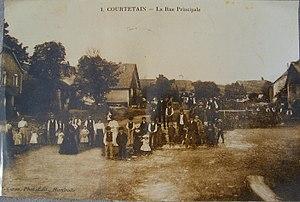
Photo des habitants de Courtetain-et-Salans au début du XXe siècle.
Courtetain-et-Salans est une commune française située dans le département du Doubs, en région Bourgogne-Franche-Comté.